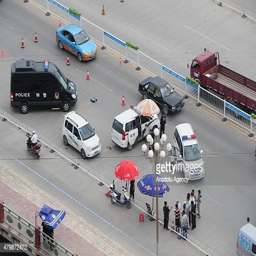
police officers stand guard at the streets of city